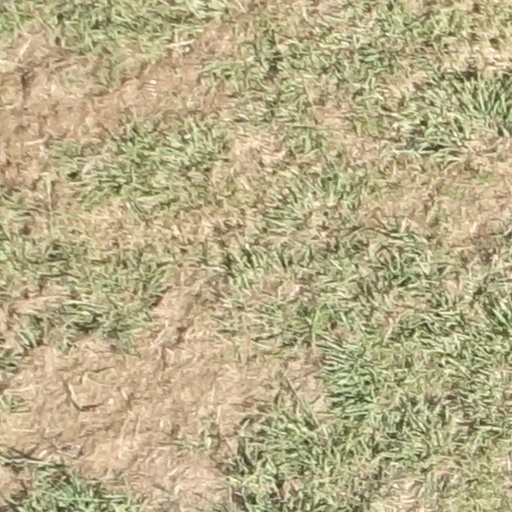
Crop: sorghum